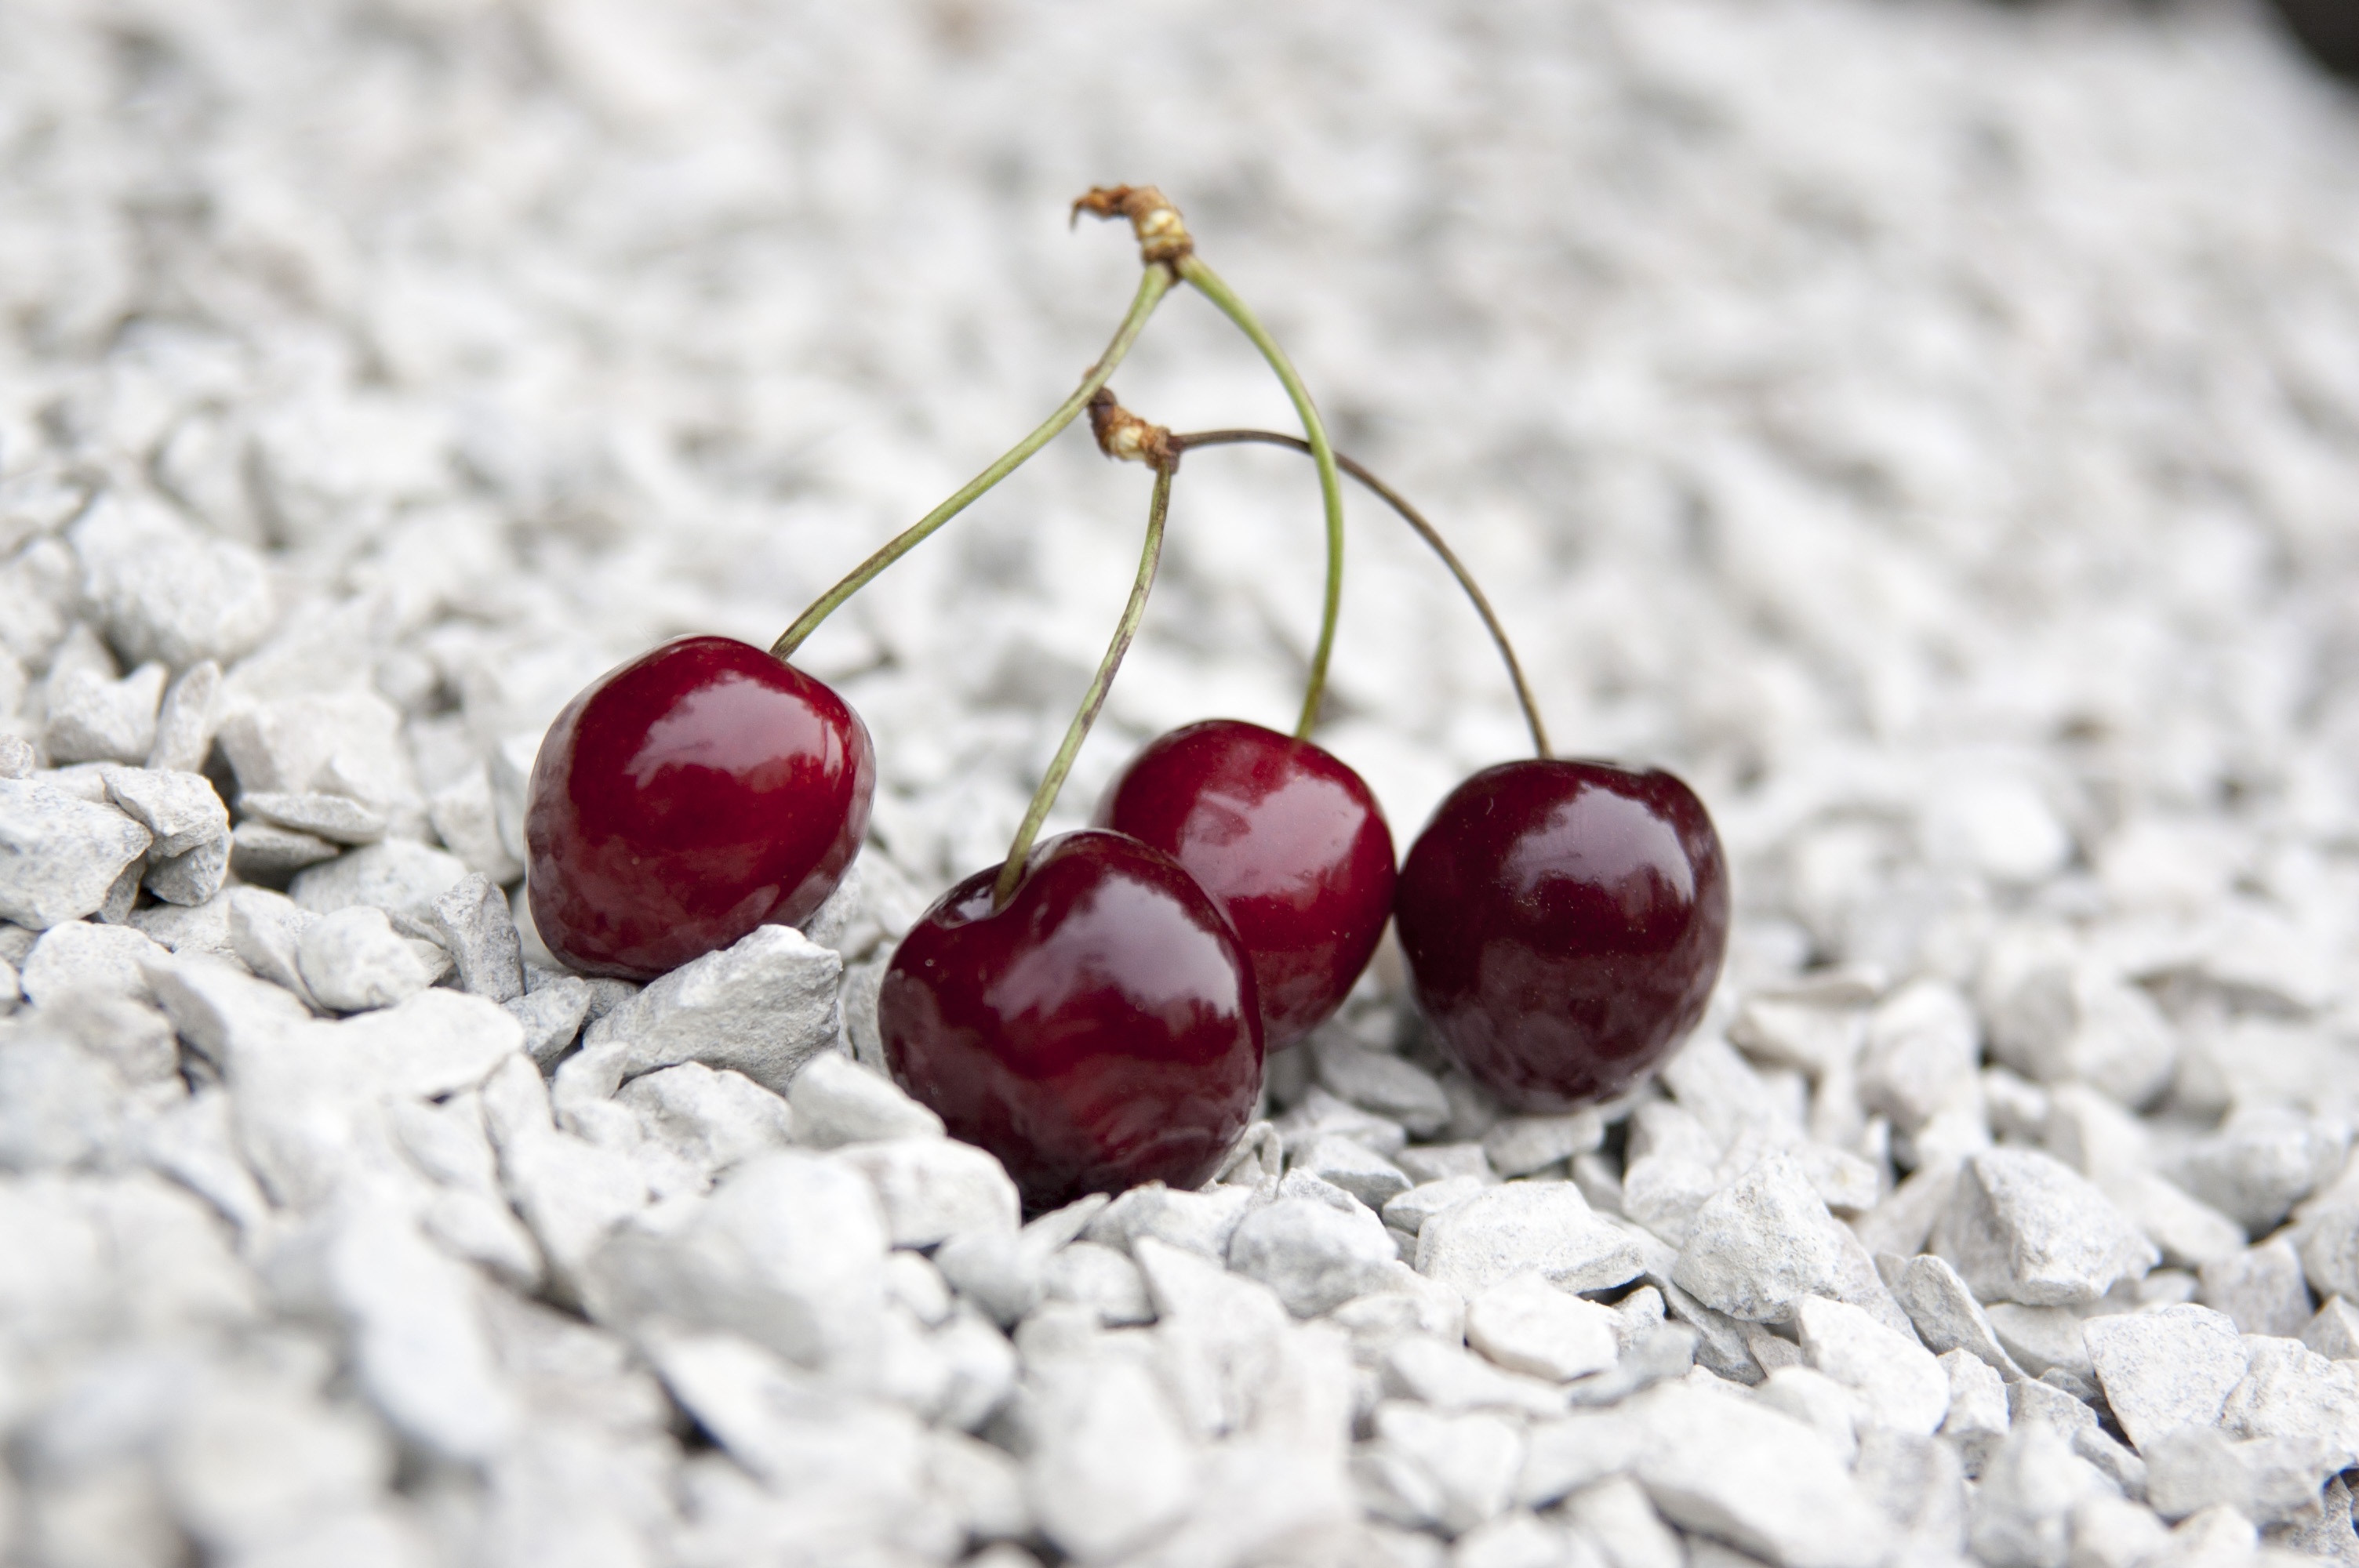
branch, snow, winter, plant, fruit, flower, food, red, produce, close up, limestone, cherry, macro photography, flowering plant, rose family, red berries, land plant